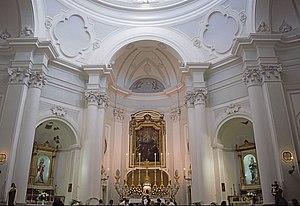
Cette liste des églises de Naples énumère essentiellement les structures d'intérêt historique et artistique construites dans la ville depuis la période paléochrétienne jusqu'au XIXᵉ siècle.
L'église Santa Maria Egiziaca a Pizzofalcone est une église baroque de Naples sise sur la colline de Pizzofalcone dans le quartier de San Ferdinando, à l'ouest du cœur historique de la ville. Elle est consacrée à sainte Marie l'Égyptienne et dépend de l'archidiocèse de Naples.